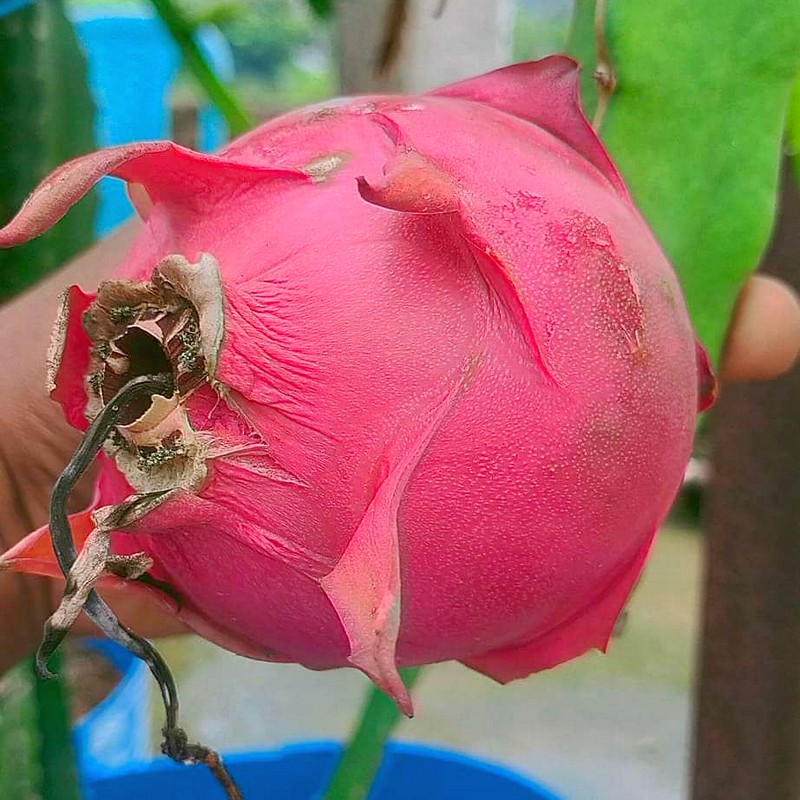
Label: Mature Dragon Fruit